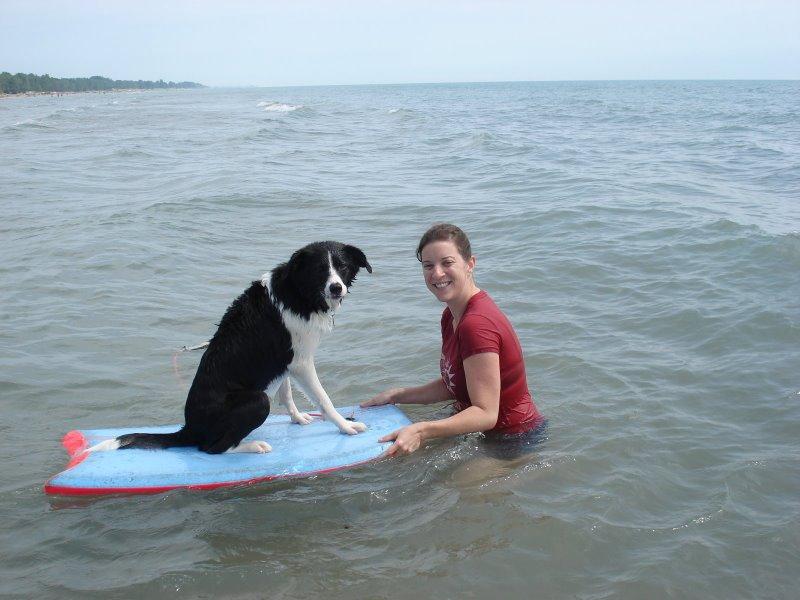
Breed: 2594-n000109-Border_collie